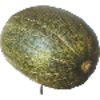
Label: melon_piel_de_sapo